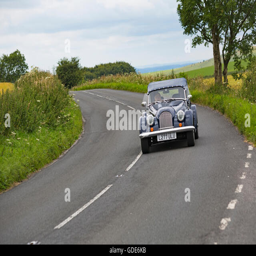
car drives through the countryside on a glorious warm sunny day in july